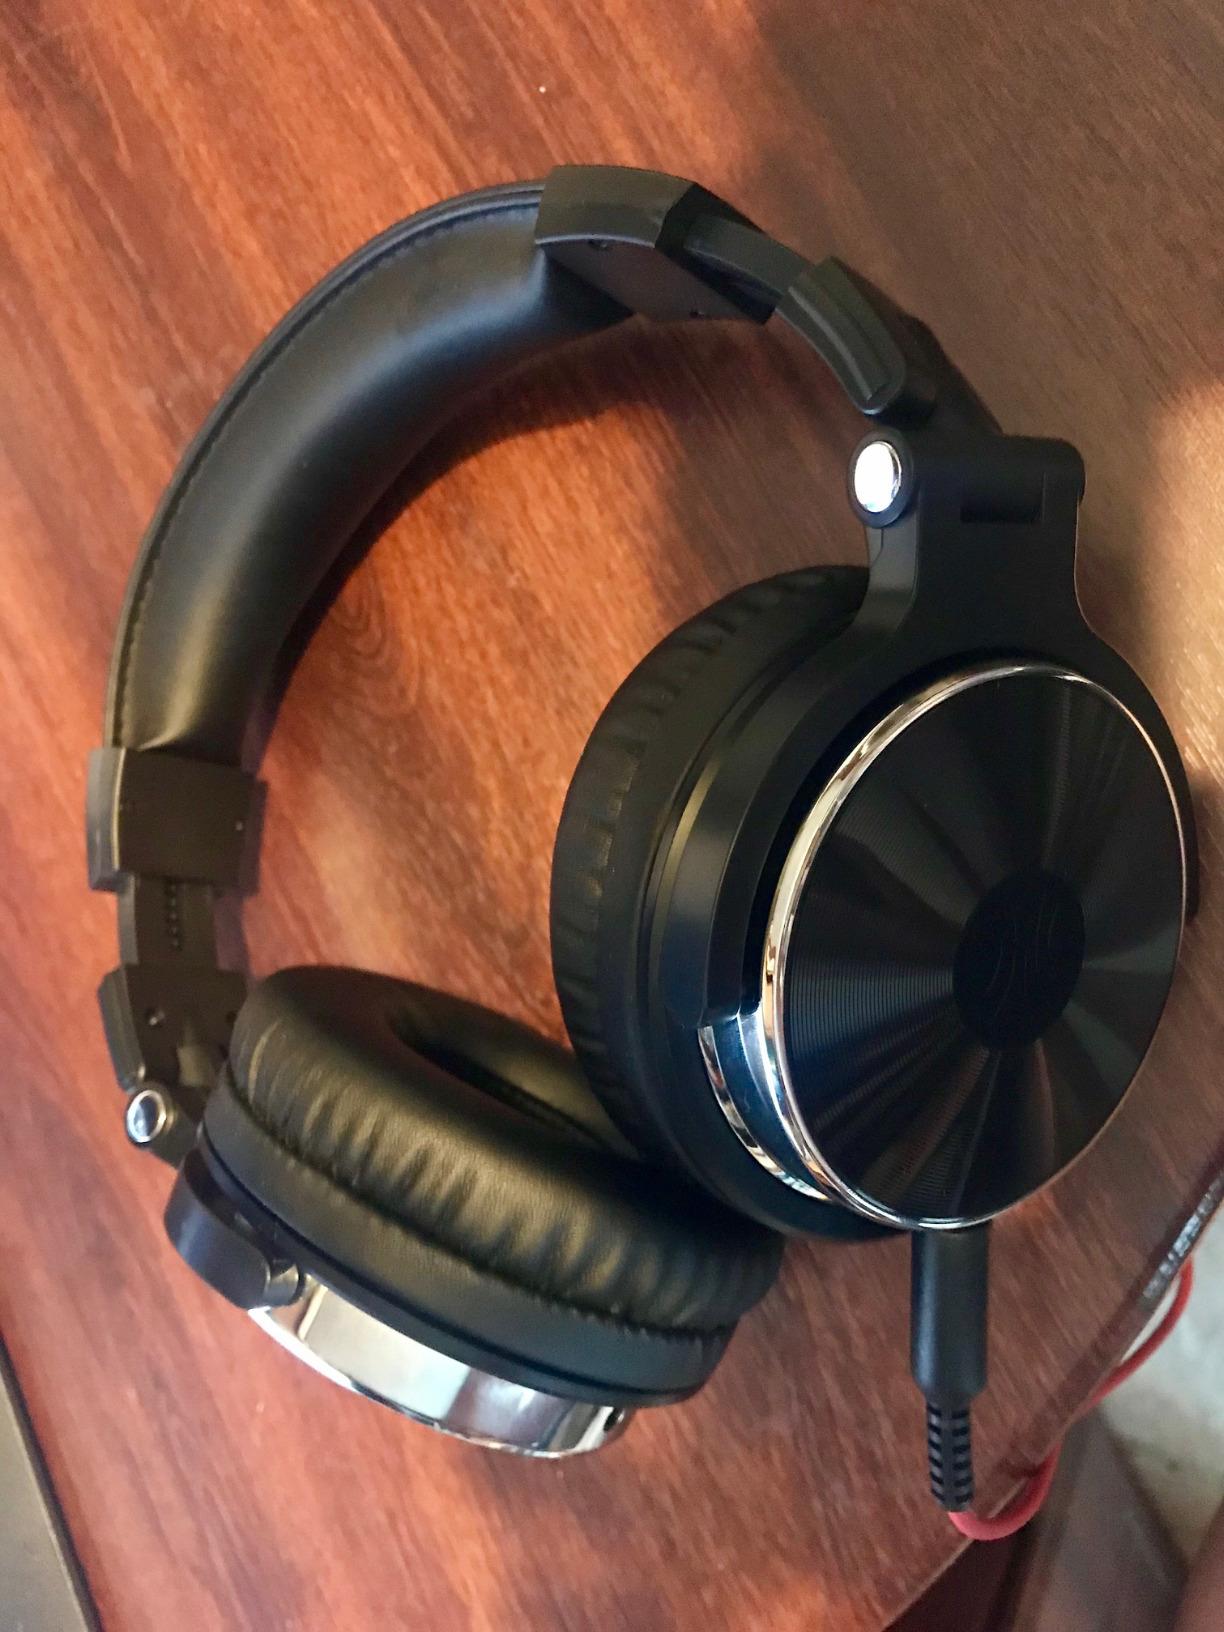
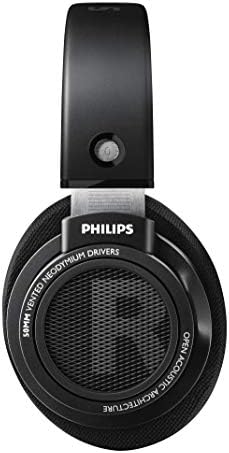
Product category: headphones
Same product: no